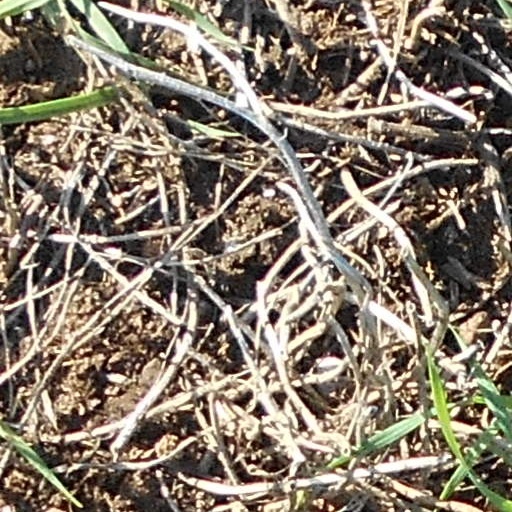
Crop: wheat